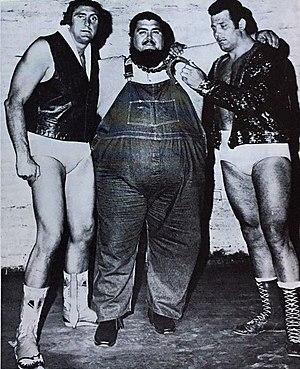
Tex McKenzie, Haystacks Calhoun and Mario Milano en couverture du n.24 du magazine de catch Wrestling News